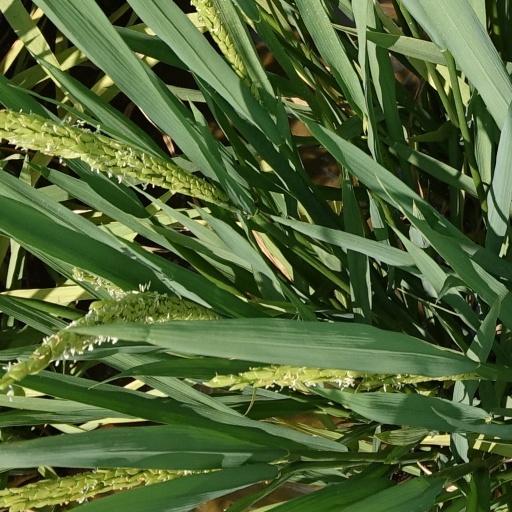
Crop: rice